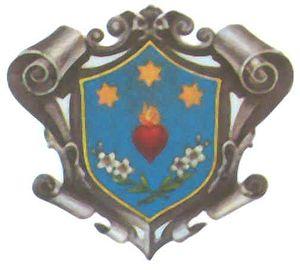
Philippe Néri, né à Florence le 21 juillet 1515 et mort à Rome le 26 mai 1595, fondateur de la congrégation de l'Oratoire, est une figure très importante de la Réforme catholique entreprise avec le concile de Trente.
L'Oratoire de Saint Philippe Néri ou Confédération des oratoriens de Saint Philippe Néri est une société de vie apostolique catholique fondée à Rome par saint Philippe Néri au XVIᵉ siècle. Le petit oratoire du fondateur, où se réunissait le groupe d'origine, avait donné son nom à la société. Elle fut érigée de manière canonique par le pape Grégoire XIII le 15 juillet 1575, en tant que société de prêtres séculiers, sans vœux, mais vivant en commun, dans le but de travailler à la sanctification de ses membres et à celle de son prochain par la prédication et l'enseignement. Sa règle fut approuvée par Paul V en 1612.